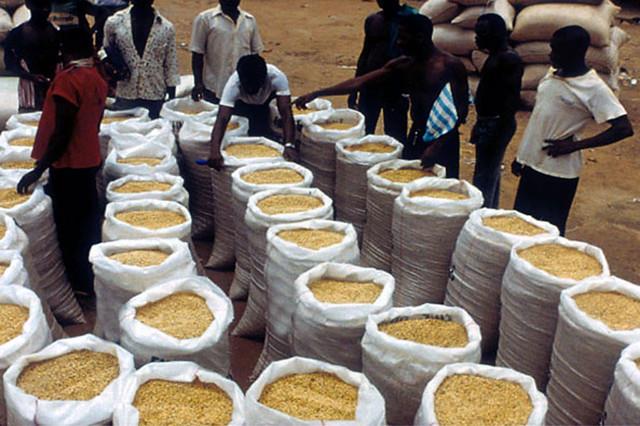
Wanaume kadhaa wakiwa wamezunguka nafaka mbalimbali za kilimo, zikiwa zimewekwa kwenye mfuko, Inaweza ikawa ni mahindi, maharage au hata mpunga. Hii inaonyesha ni jinsi gani uhifadhi wa mbegu hizo ni muhimu, kwa ajili ya kuendeleza kilimo katika jamii, Au kuweza kukuza kipato cha biashara kwa kila mkulima anayejihusisha na ulimaji wa mazao ya biashara.